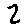
Label: 2